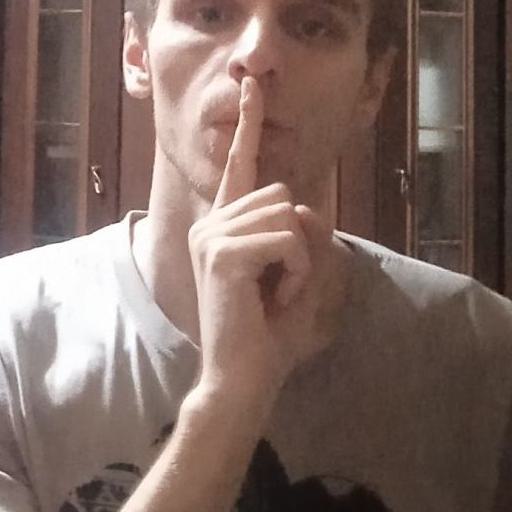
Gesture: mute